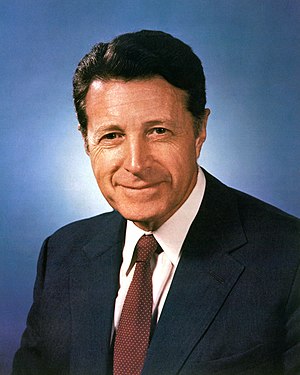
Caspar Weinberger
Caspar Weinberger, var USAs forsvarsminister 1981 til 1987 i præsident Ronald Reagans administration.